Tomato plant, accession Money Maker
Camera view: bottom (45 deg); turntable rotation: 180 degrees
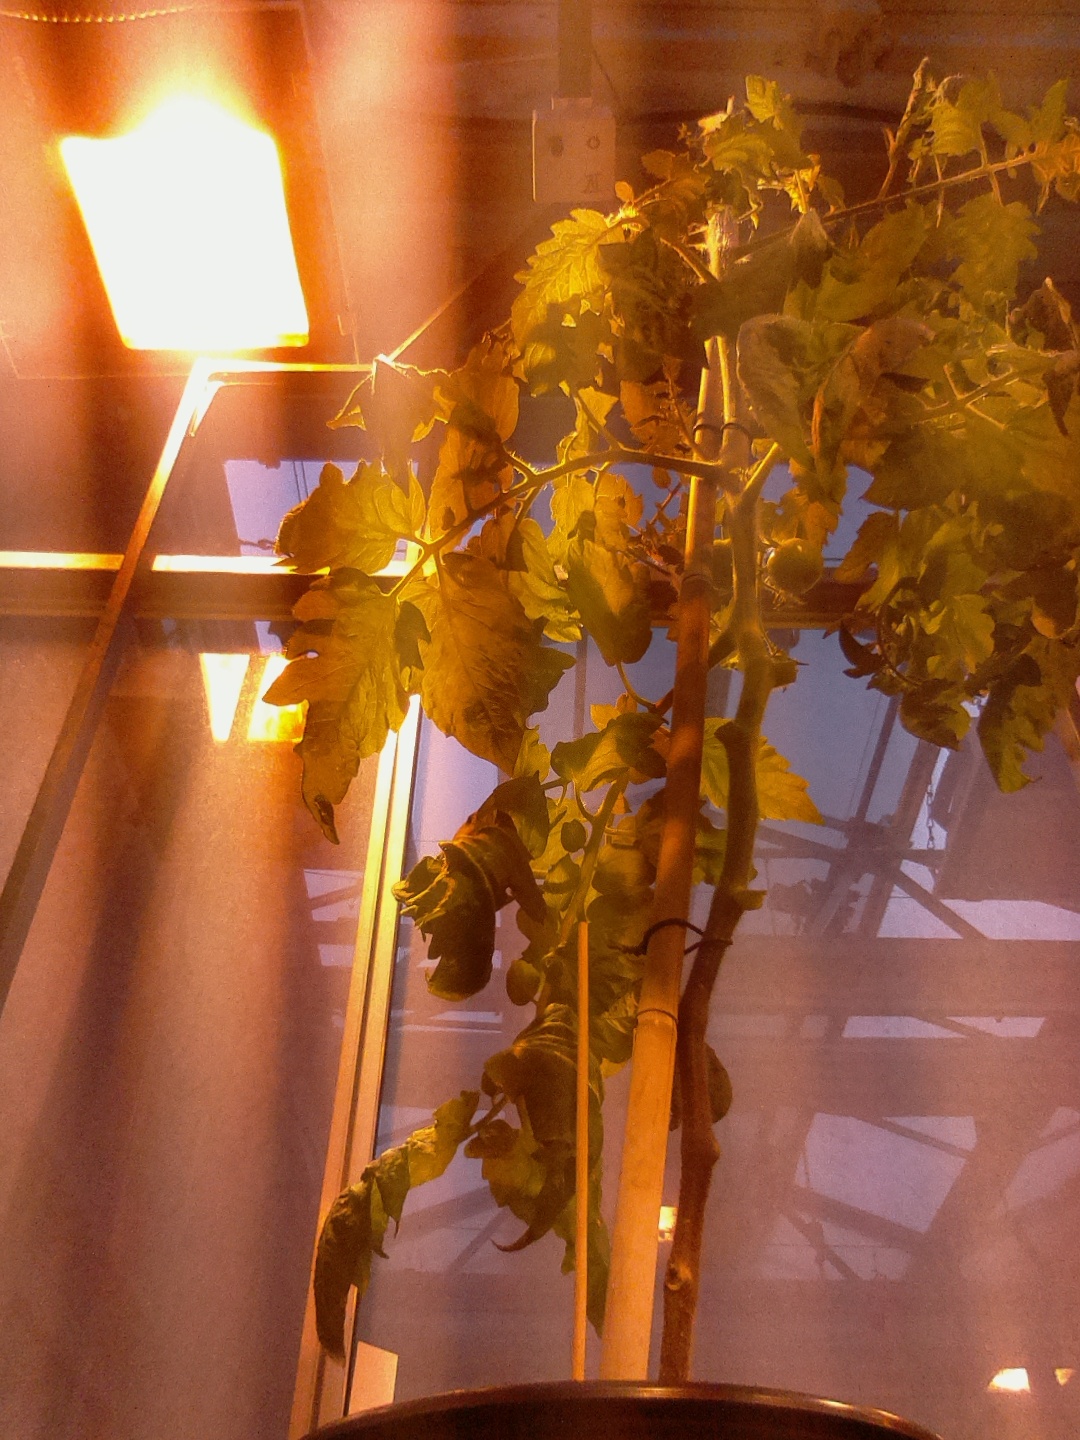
BBCH growth stage 74: 40%-50% of final fruit size